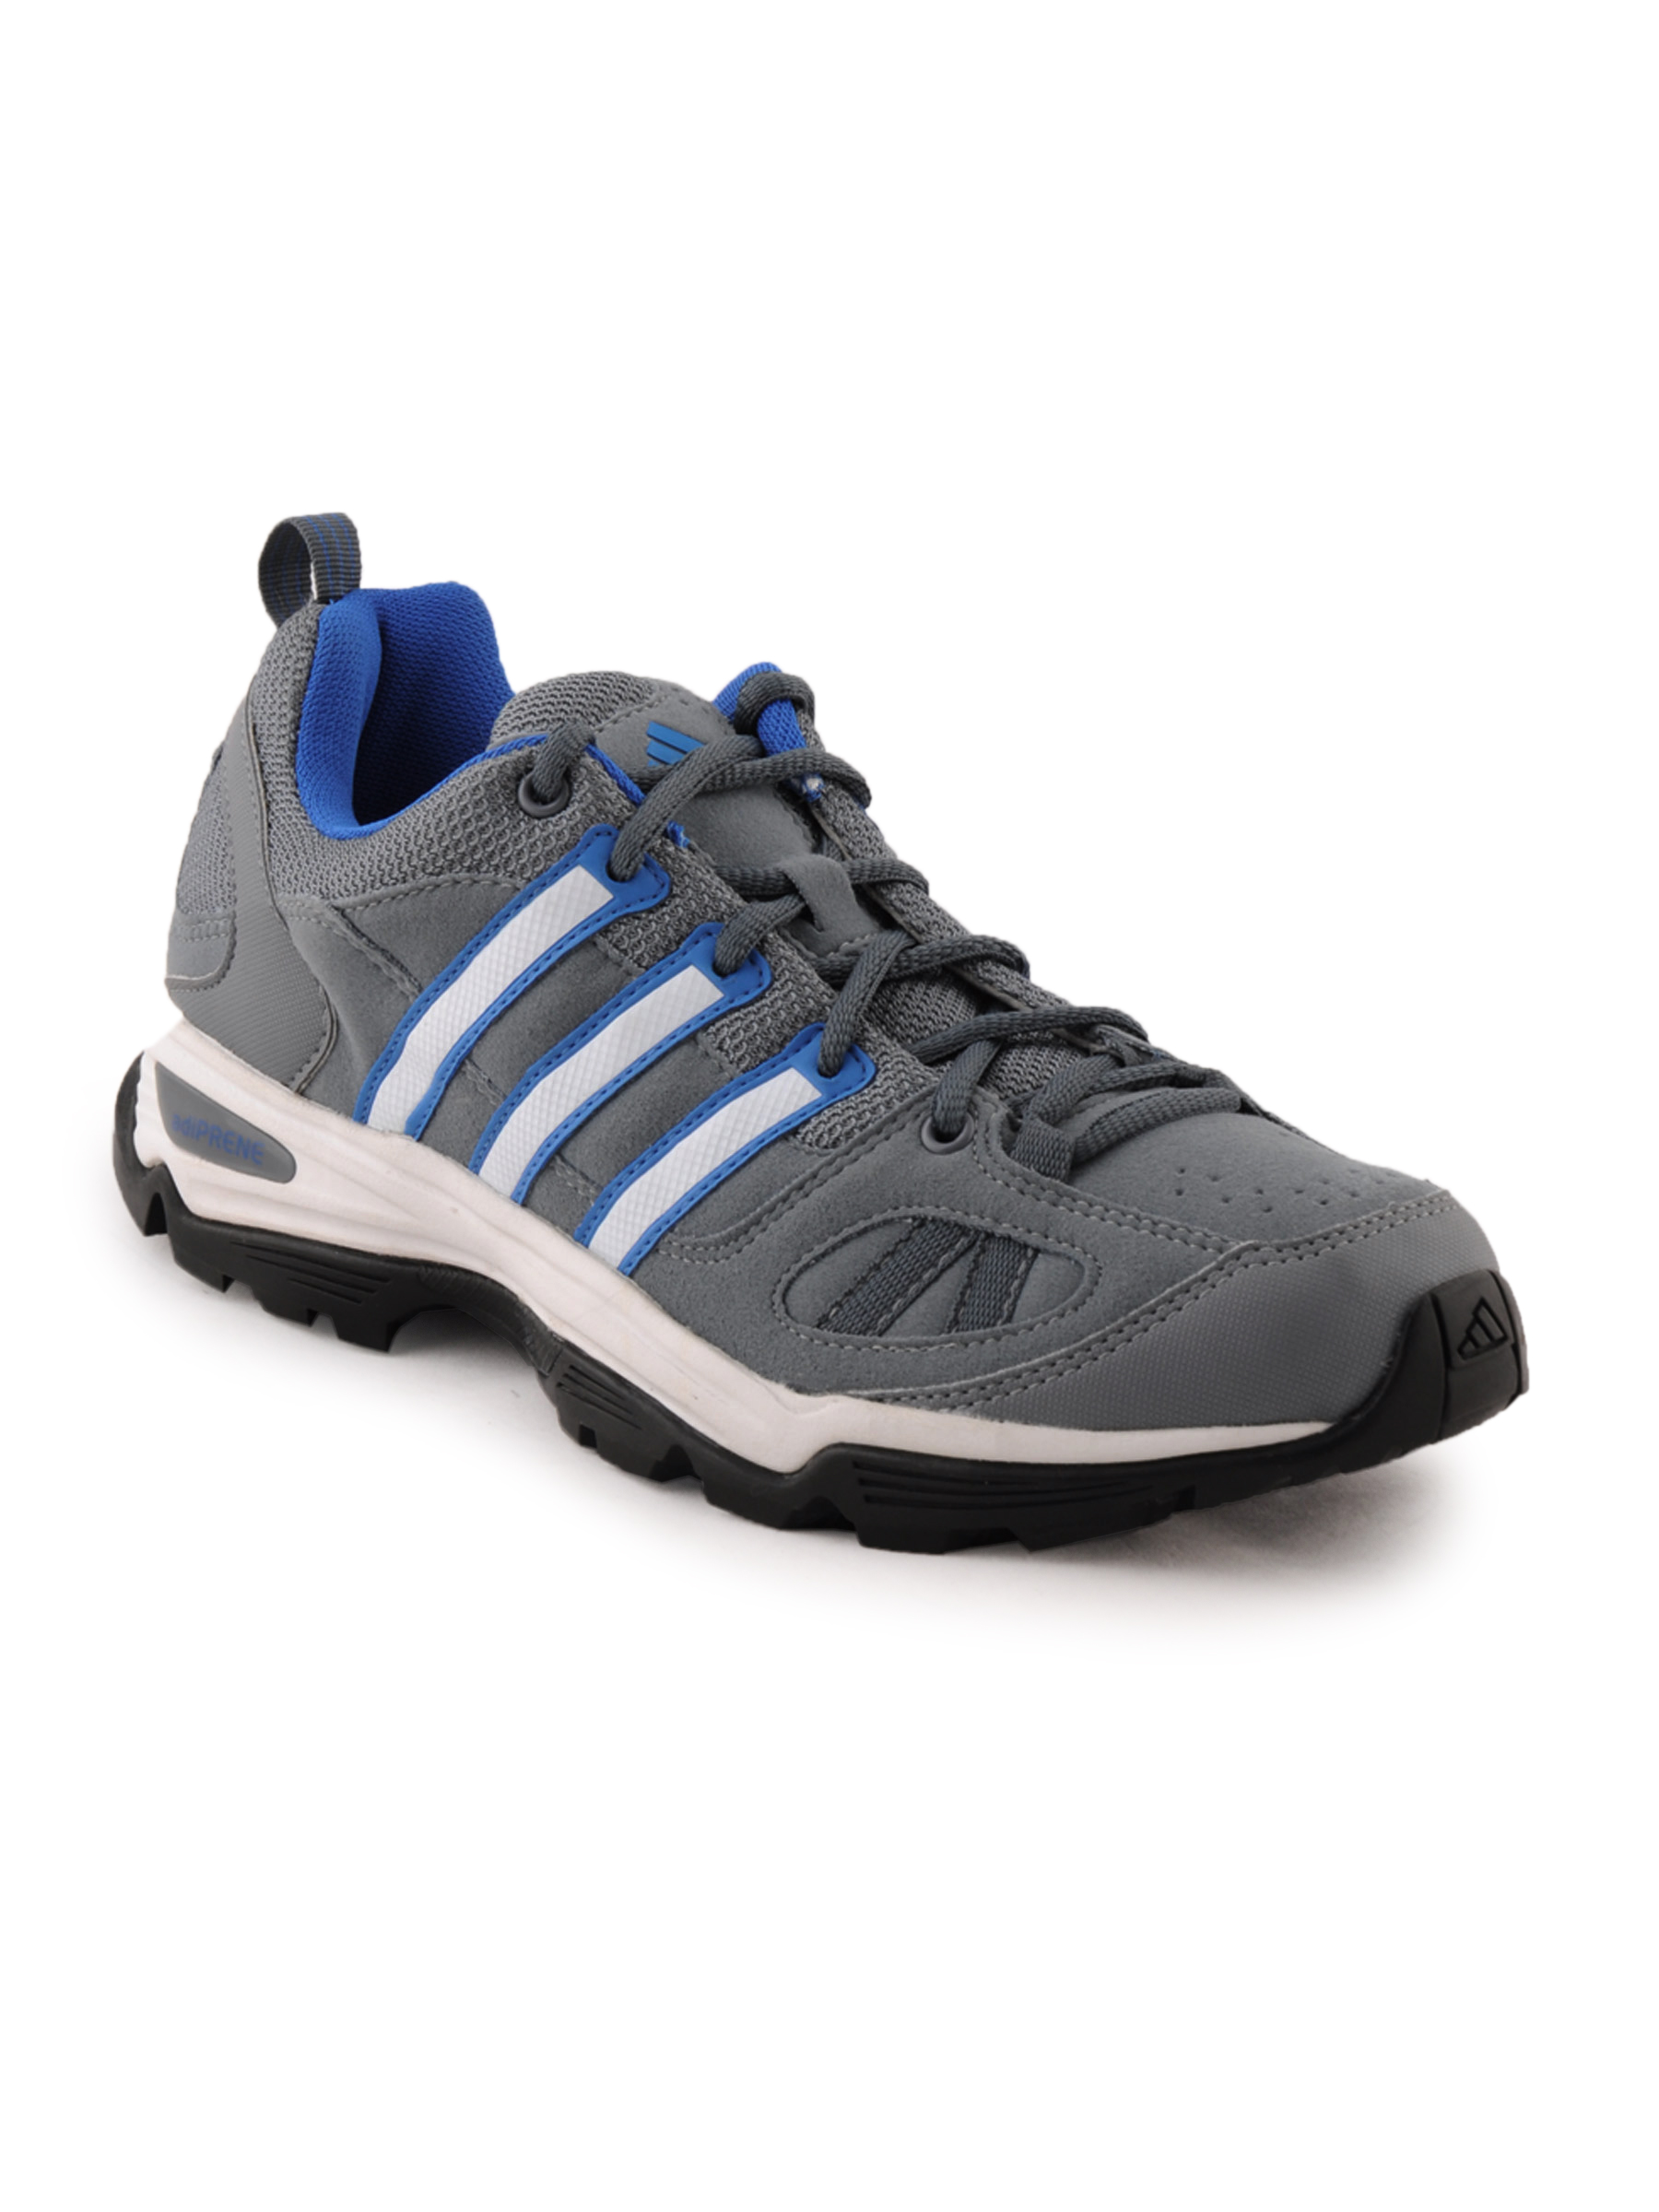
ADIDAS Men Grey Sports Shoes
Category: Footwear / Shoes / Sports Shoes
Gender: Men
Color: Grey
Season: Fall 2011
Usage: Sports